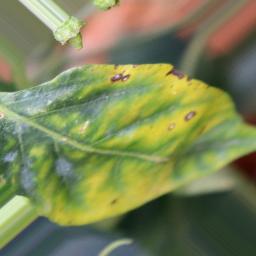
Label: nutritional